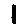
Label: 1